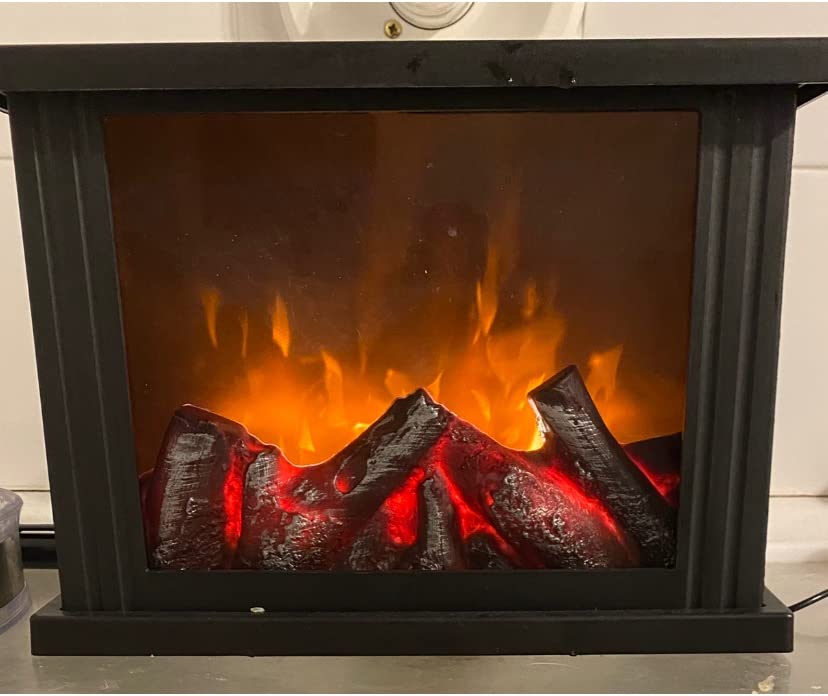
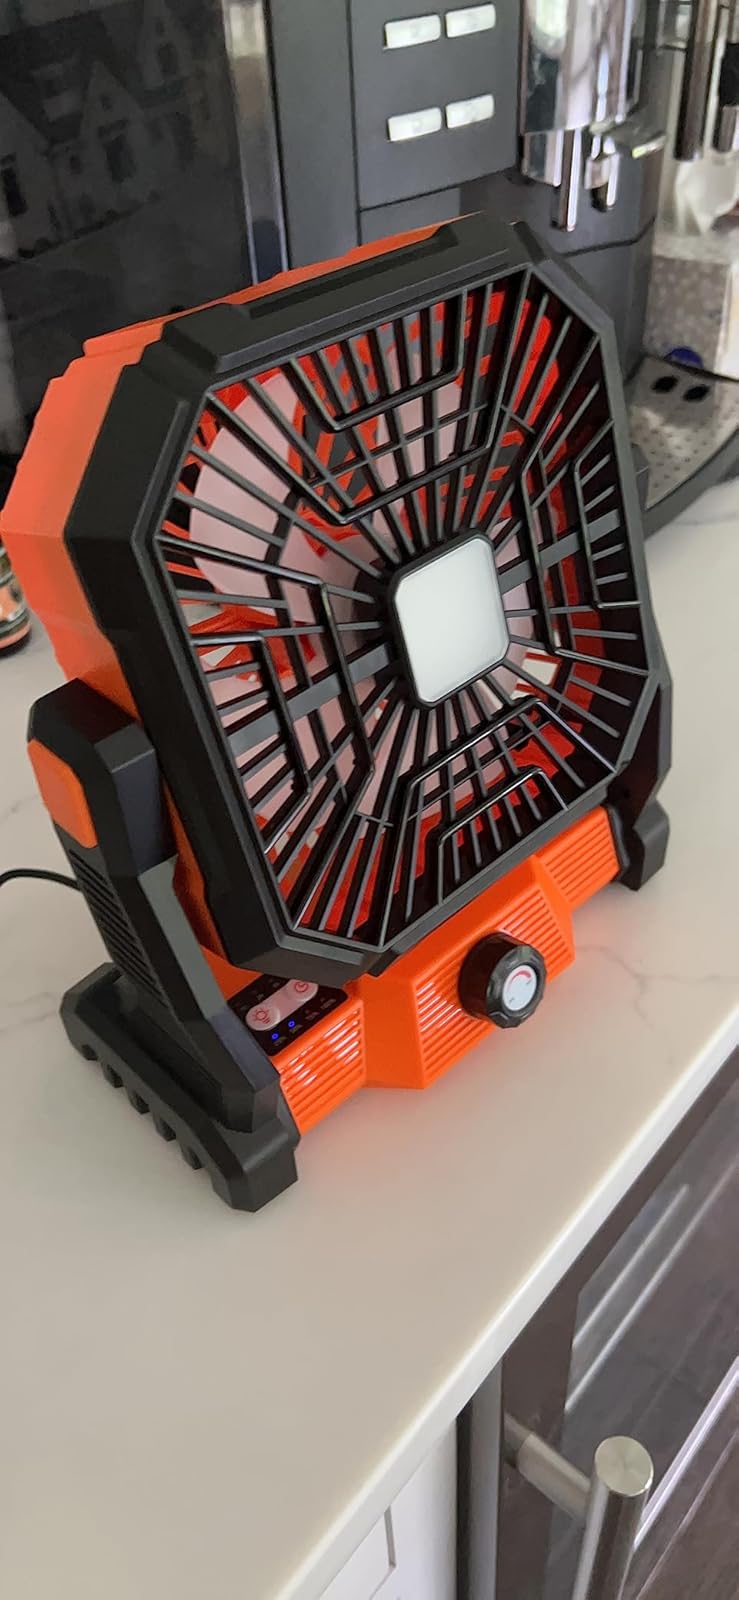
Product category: lantern
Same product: no